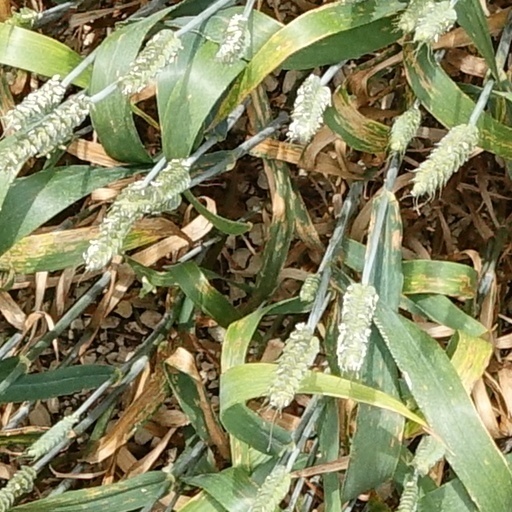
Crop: wheat